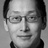
Emotion: neutral